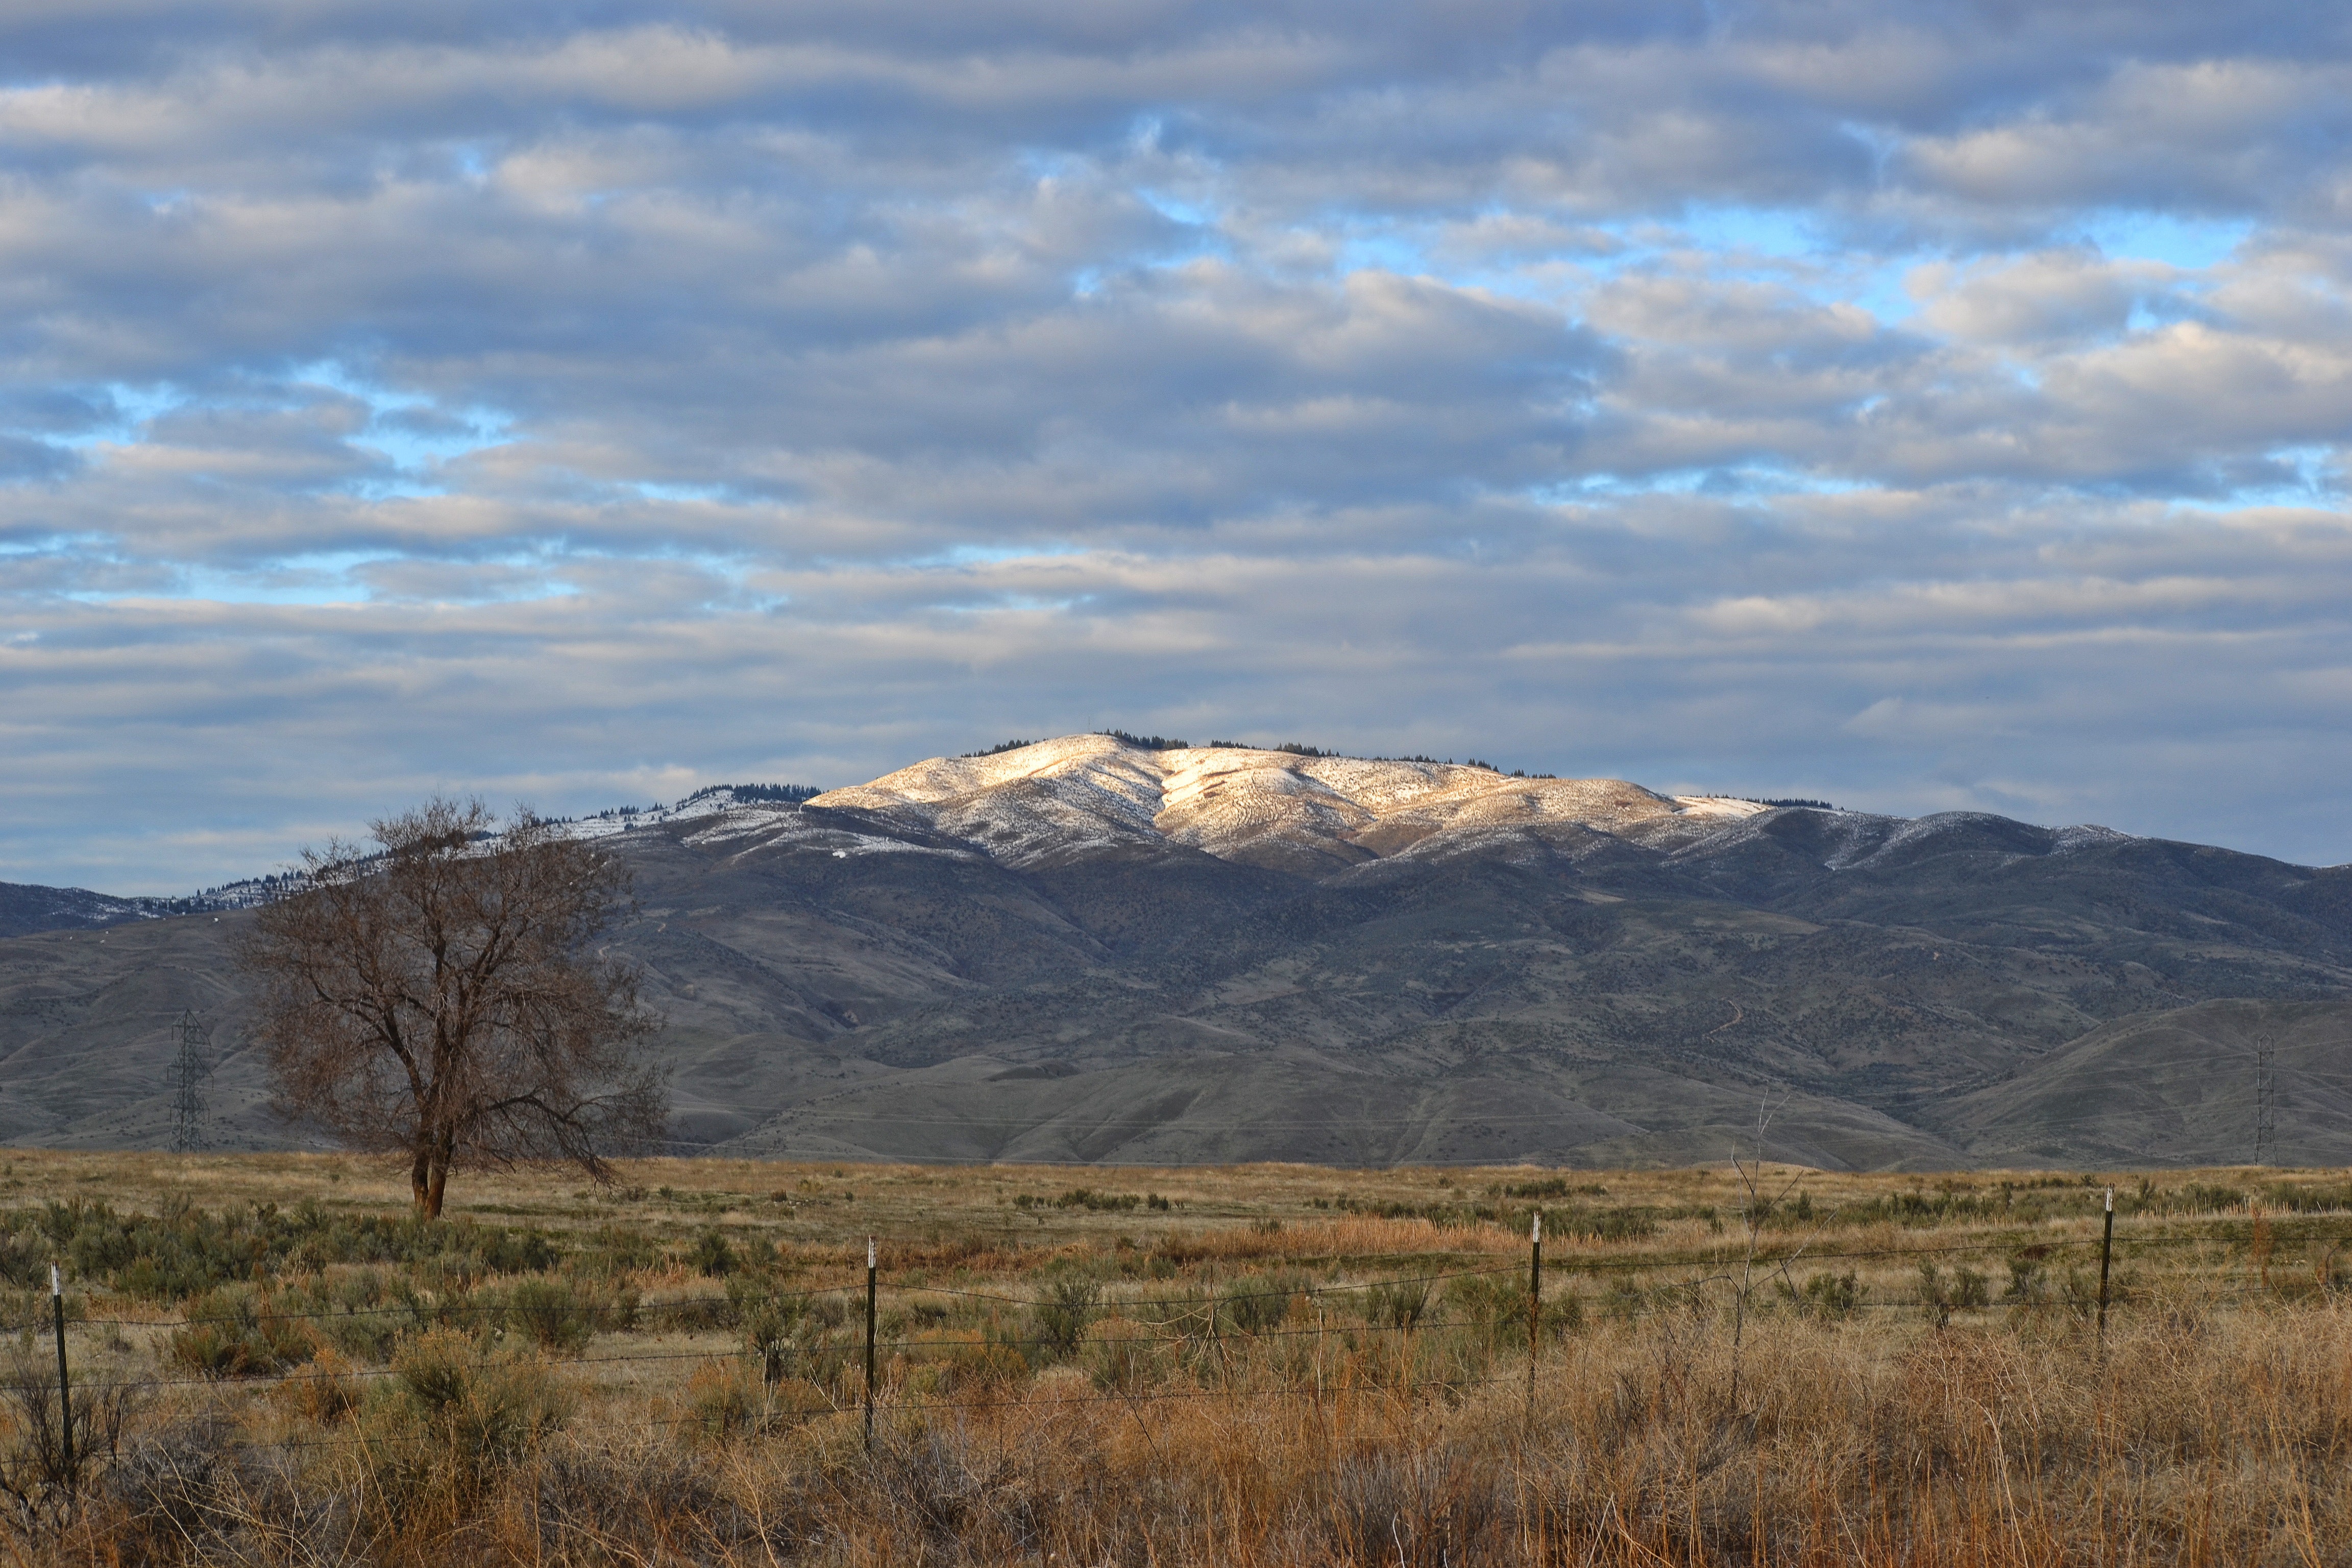
mountainous landforms, mountain, sky, highland, wilderness, hill, cloud, natural environment, natural landscape, steppe, ecoregion, mountain range, fell, plain, grassland, tundra, tree, landscape, ridge, national park, geology, savanna, rock, plant community, prairie, road, plateau, plant, shrubland, meteorological phenomenon, massif, volcanic field, ranch, summit, wildflower, winter, cumulus, badlands